Architectonic jewellery

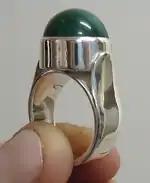
Green jasper set in silver ring demonstrating visible structural elements.

Architectonic jewellery is primarily concerned with exploring architectural principles such as scale and proportion in relation to the human body. Classical proportions such as the golden ratio may be employed, because these proportions look aesthetically pleasing when scaled up or down to be appropriate for architecture as well as for jewellery. Architectonic pieces often include linear or geometric elements, which can be scaled up or down to explore or demonstrate proportion.